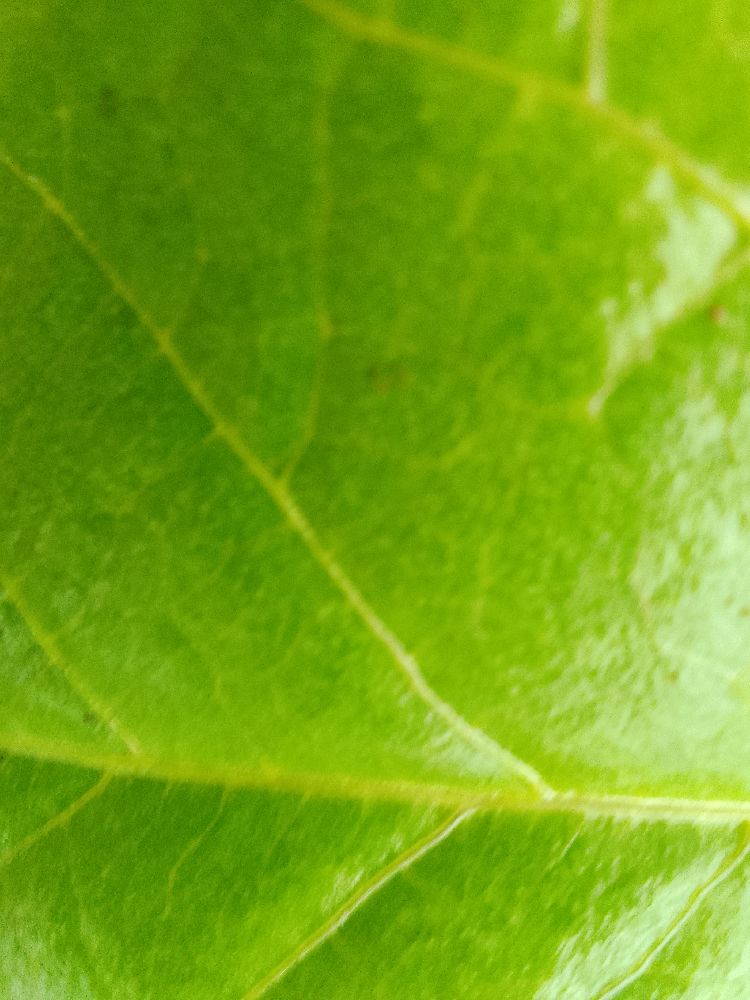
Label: healthy